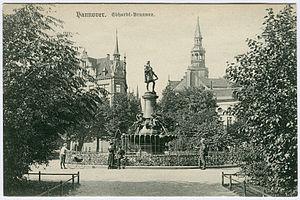
Hanovre Monument avec Gutenberg avant et devant la construction de la mairie nouvelle.